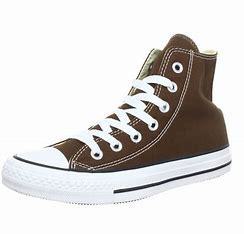
Brand: Converse
Model: Chuck Taylor All Star Hi